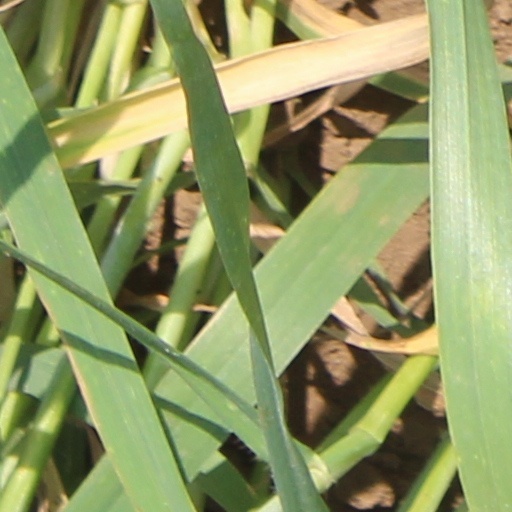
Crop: wheat